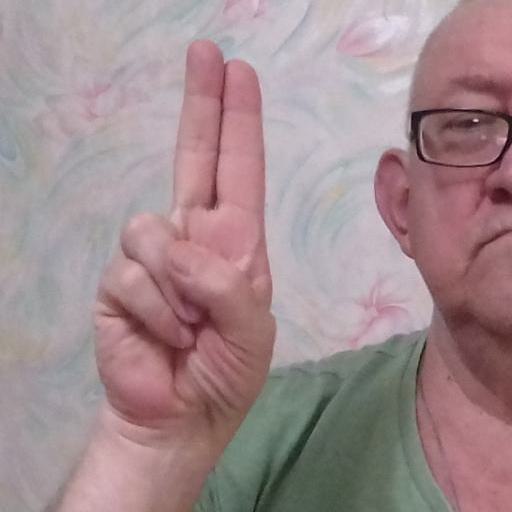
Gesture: two_up